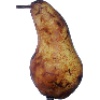
Label: Pear Abate 1